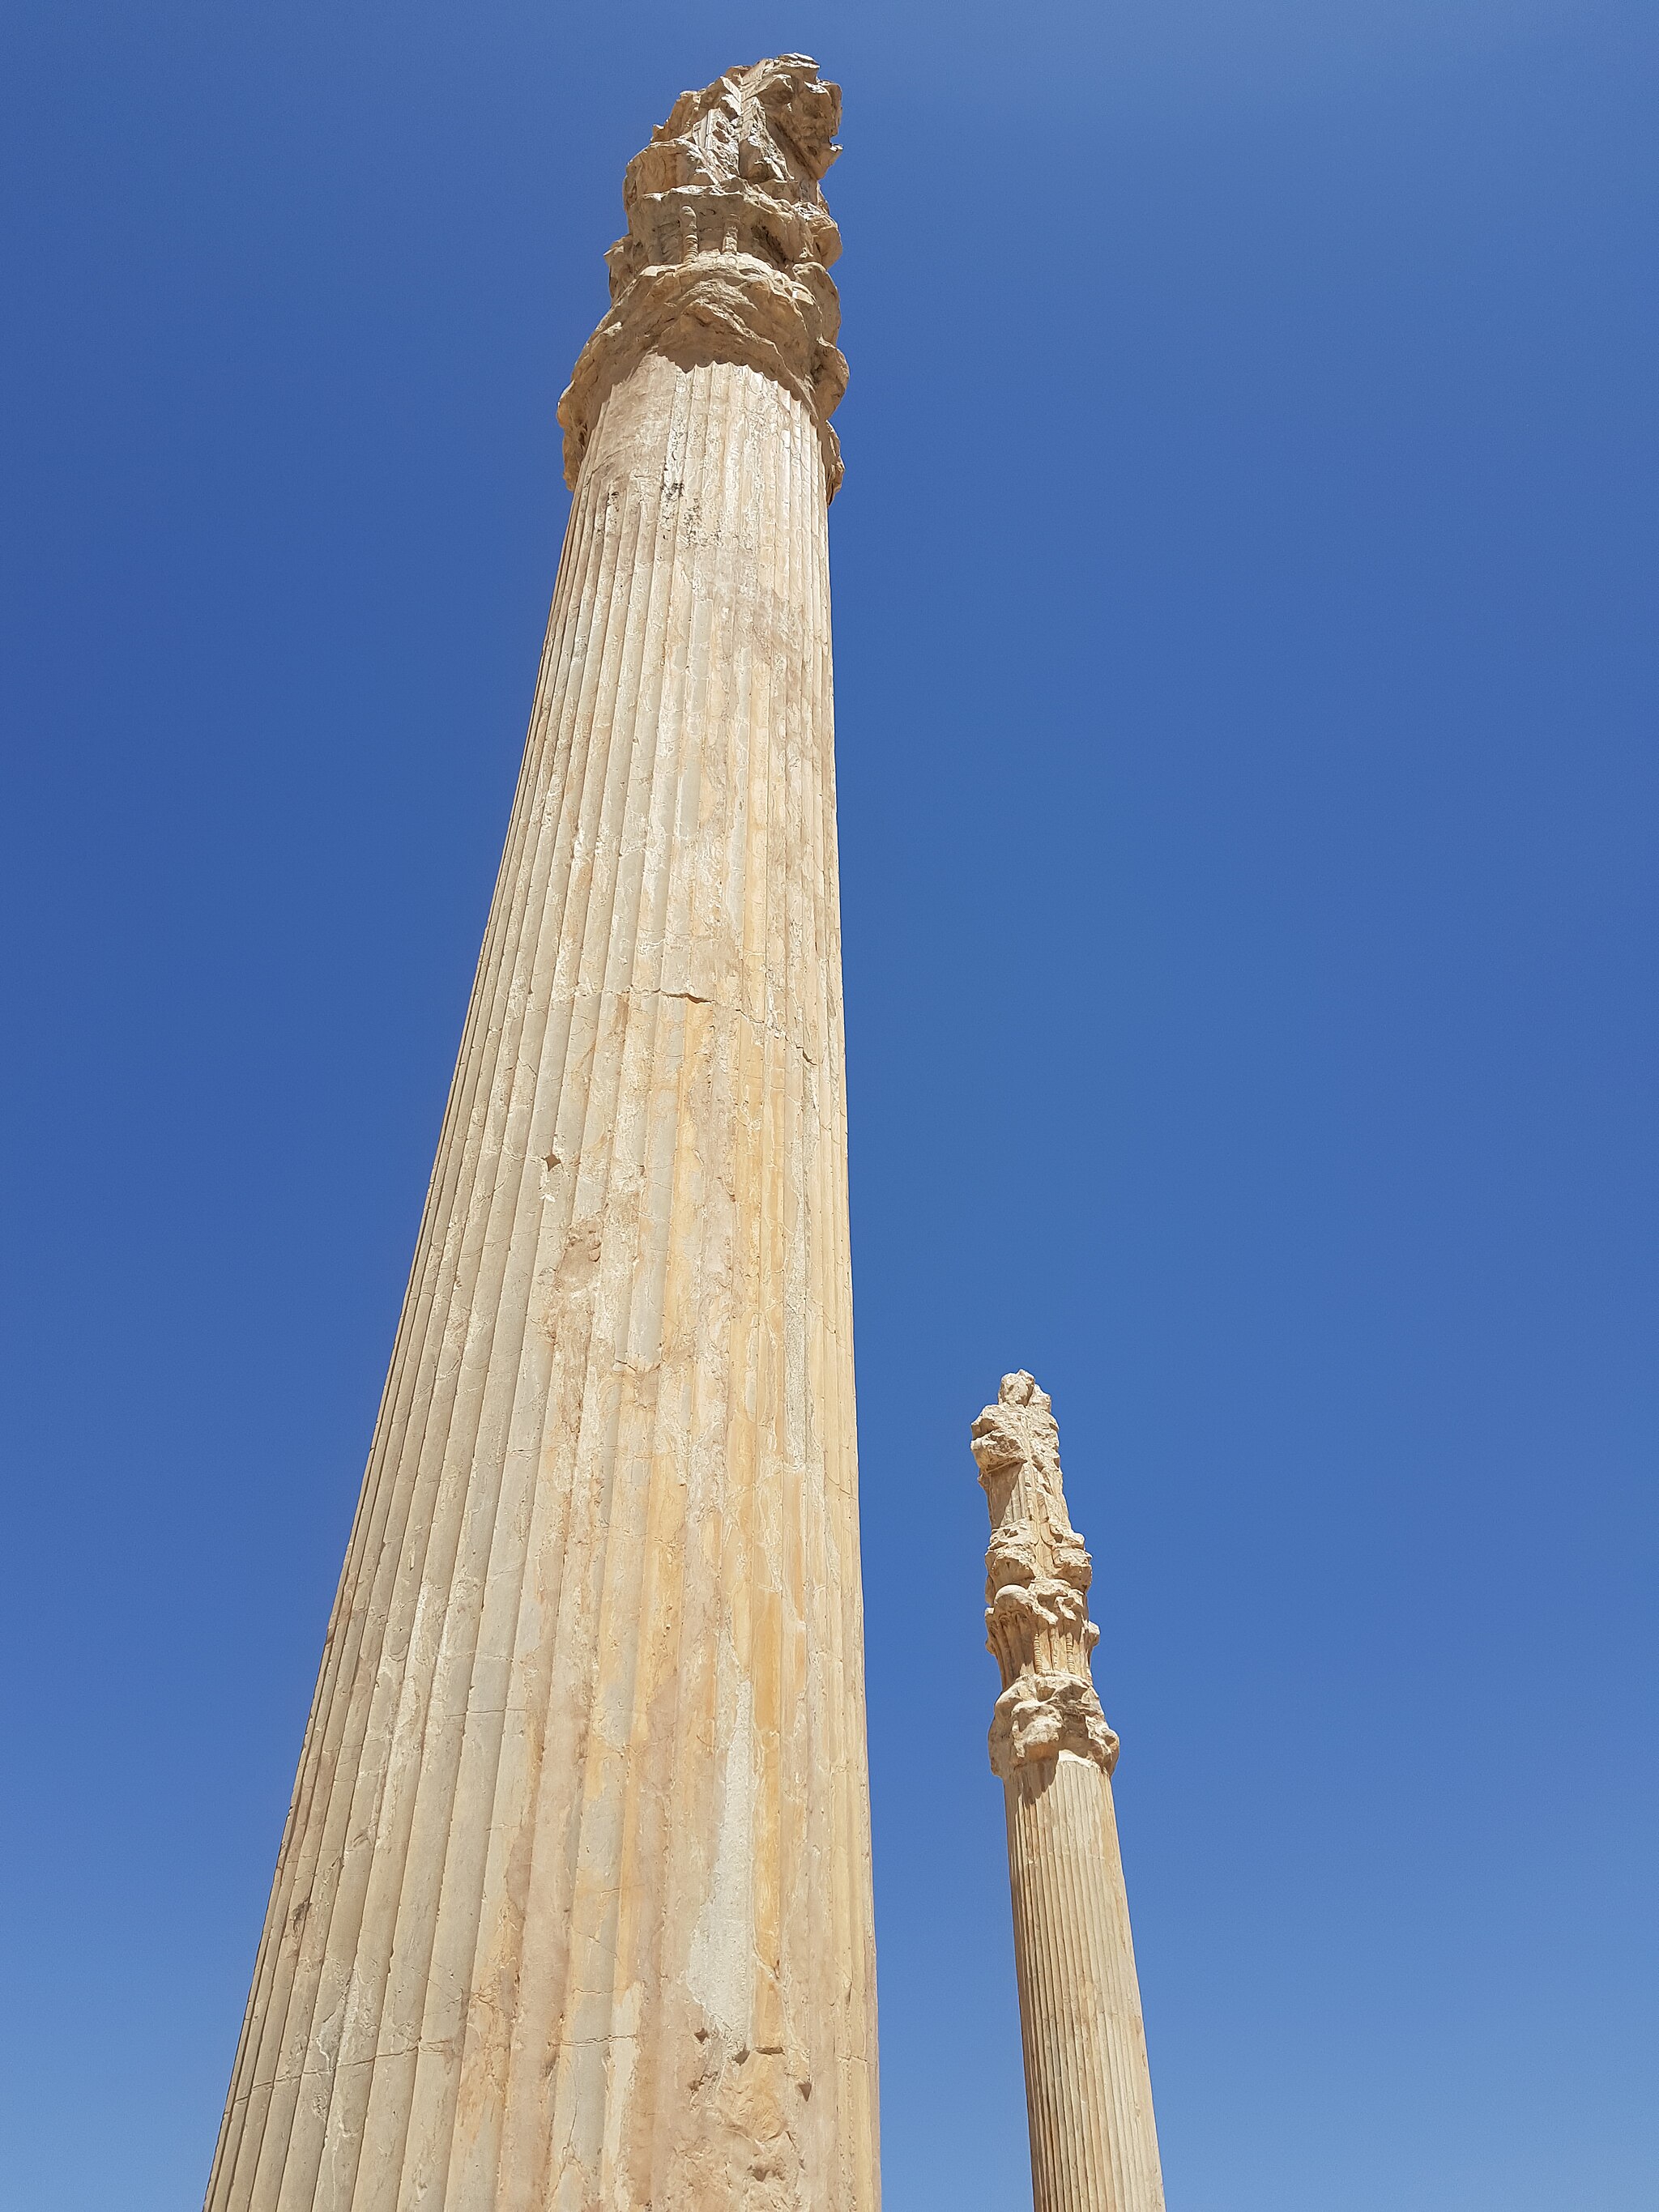
Title: پرسپولیس
Date: 2018-06-14 11:21:15
Categories: Columns in Persepolis, Images from Wiki Loves Monuments 2018, Self-published work, Cultural heritage monuments in Iran with known IDs, Uploaded via Campaign:wlm-ir, Images from Wiki Loves Monuments in Marvdasht, 2018 in Persepolis, Images from Wiki Loves Monuments 2018 in Iran, Iran photographs taken on 2018-06-14